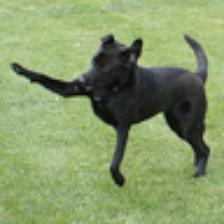
Label: NonHuman